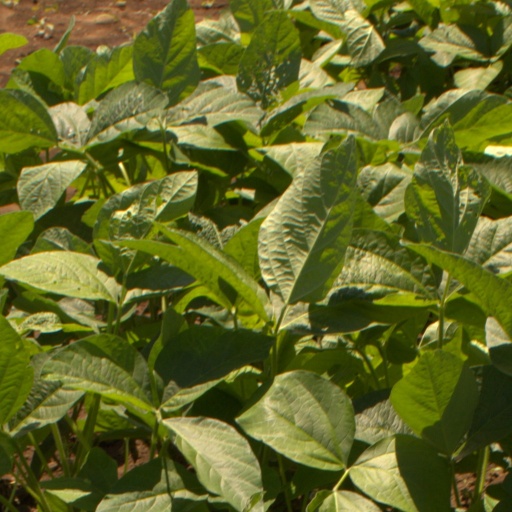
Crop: soybean